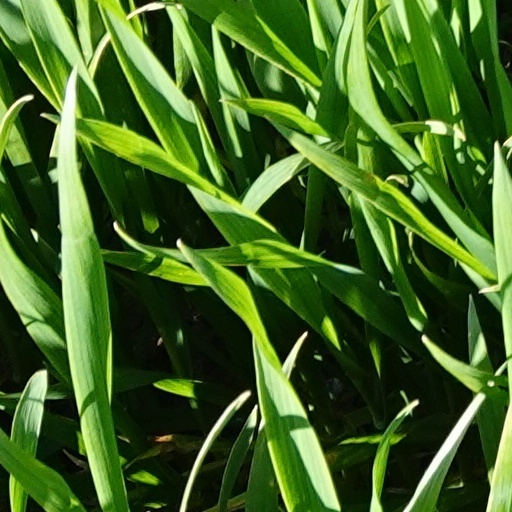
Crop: wheat